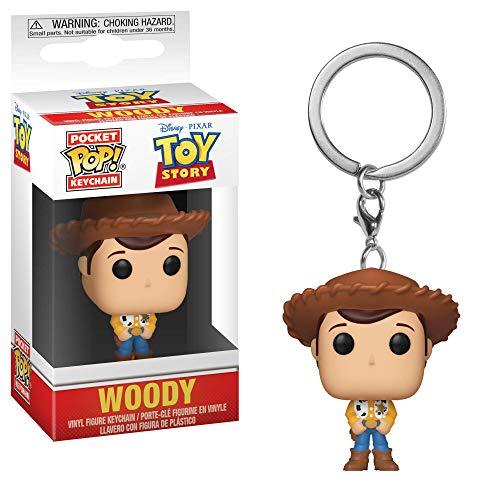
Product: Funko Pop Keychain: Toy Story - Woody
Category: Sports & Outdoors | Outdoor Recreation | Cycling | Bikes
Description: From Toy Story, Woody, as a stylized POP Keychain from Funko.
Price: $4.99
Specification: Product Dimensions:         1 x 1 x 2 inches ; 0.64 ounces    |Shipping Weight: 1.1 ounces (View shipping rates and policies)|ASIN: B07MS9HQQD|Item model number: 37018|    #13    in Bikes